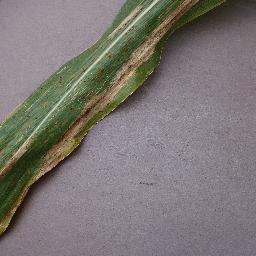
Label: Corn_(Maize)___Northern_Leaf_Blight